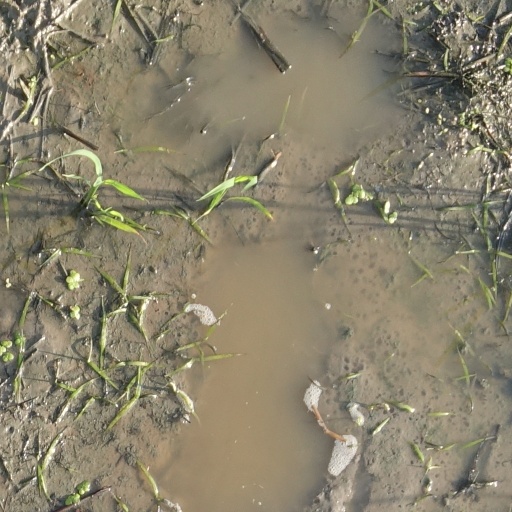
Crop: rice